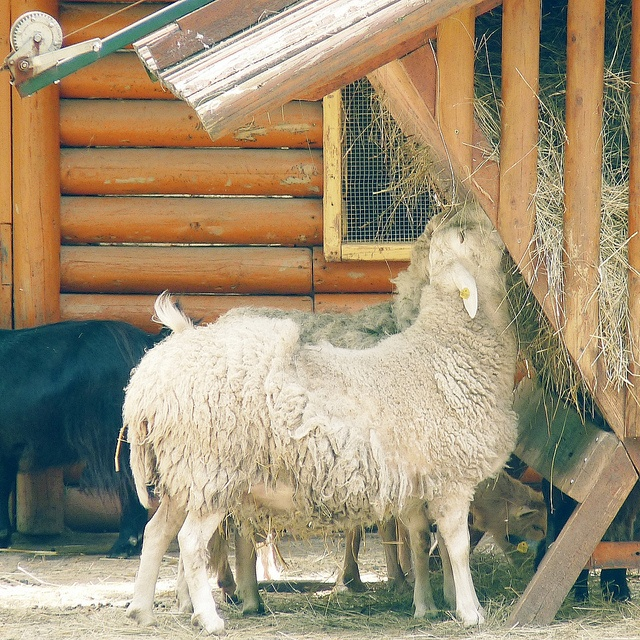
A sheep eating hay from a container next to a black sheep.
Two sheep grazing from a feeder in front of a cabin.
Two lambs eat from a crate of hay above their heads.
The animals are eating hay from the trough.
a sheep eating hay next to a log cabin.